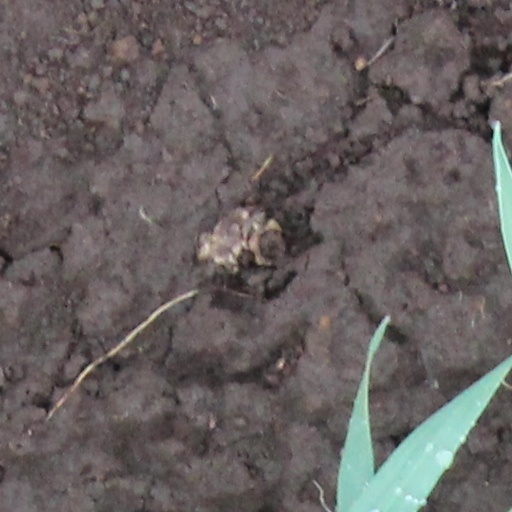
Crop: wheat